Christchurch Central City

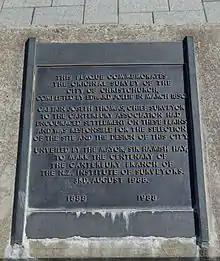
Plaque in Cathedral Square commemorating the Christchurch survey

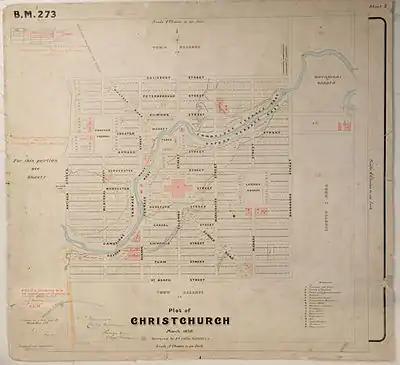
Christchurch Black Map from March 1850

Christchurch is one of a group of only four cities in the world that have been carefully planned following the same layout of a central city square, four complementing city squares surrounding it and a parklands area that embrace the city centre. The first city built with this pattern was Philadelphia, later came Savannah and Adelaide. The fourth city using this pattern was Christchurch. As such Christchurch holds an important legacy and a strong platform for future development.